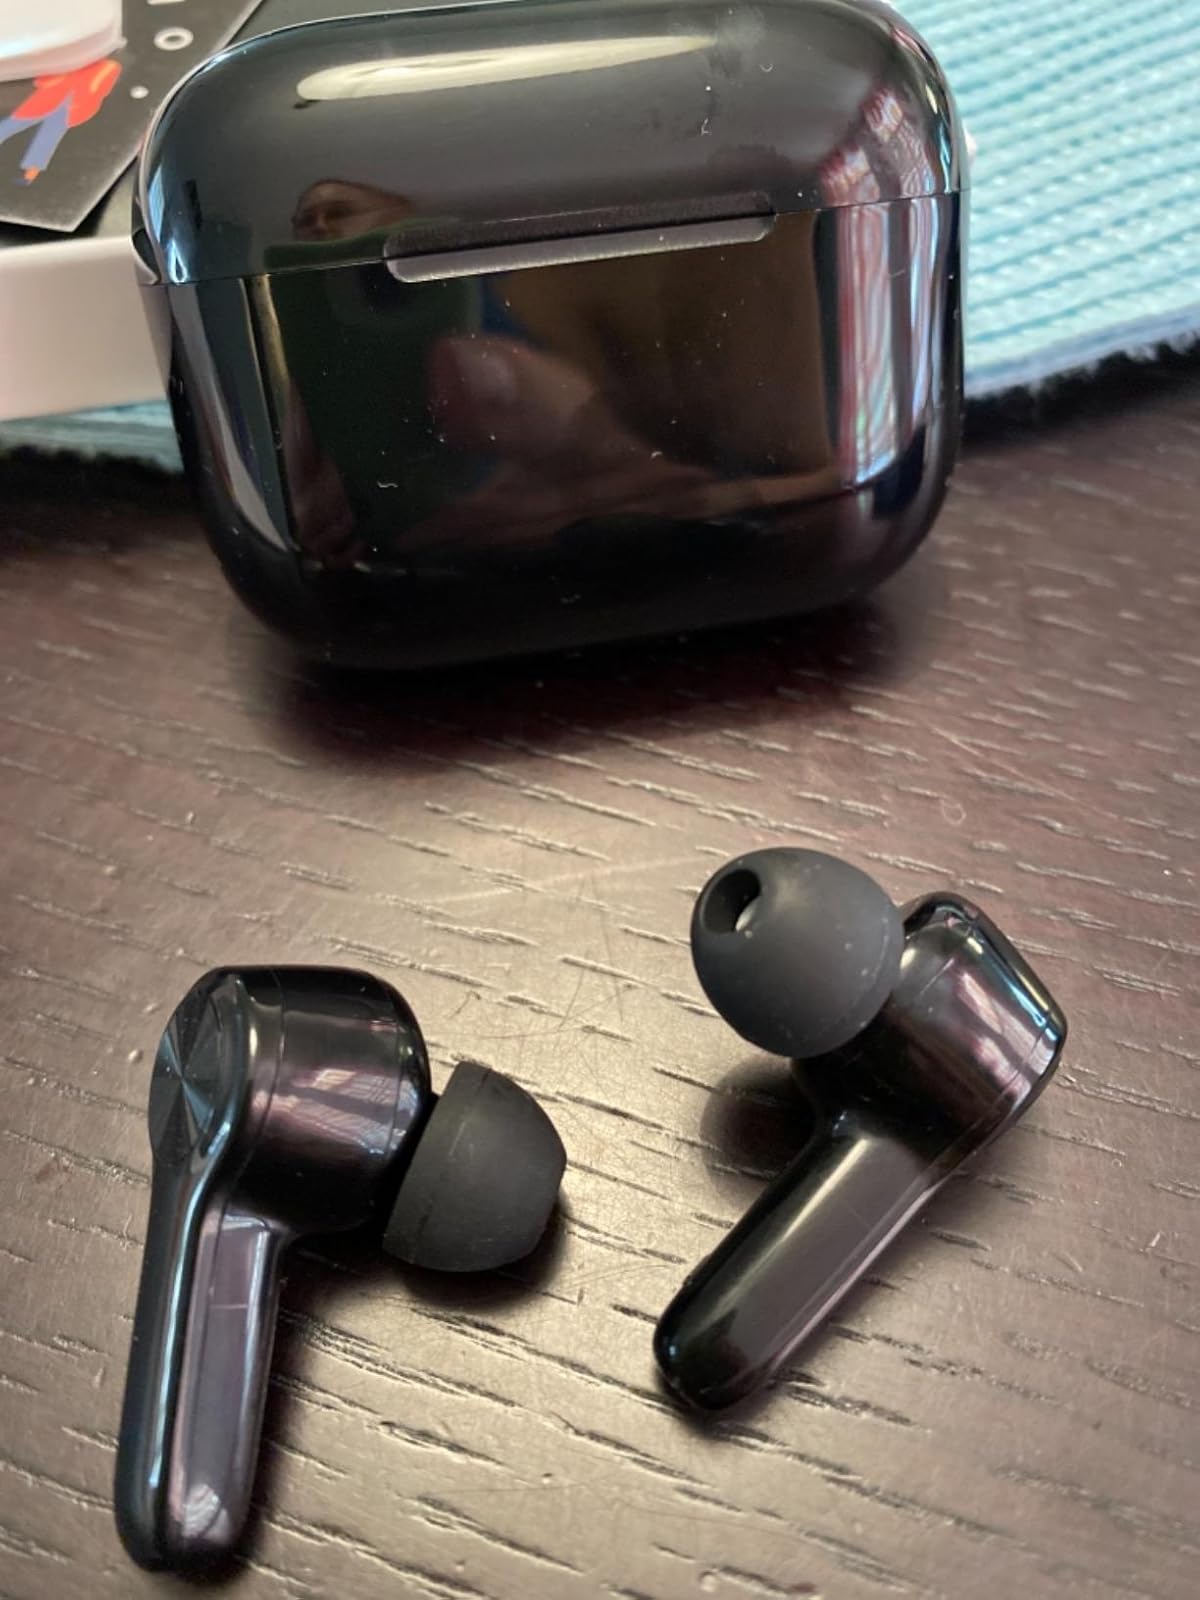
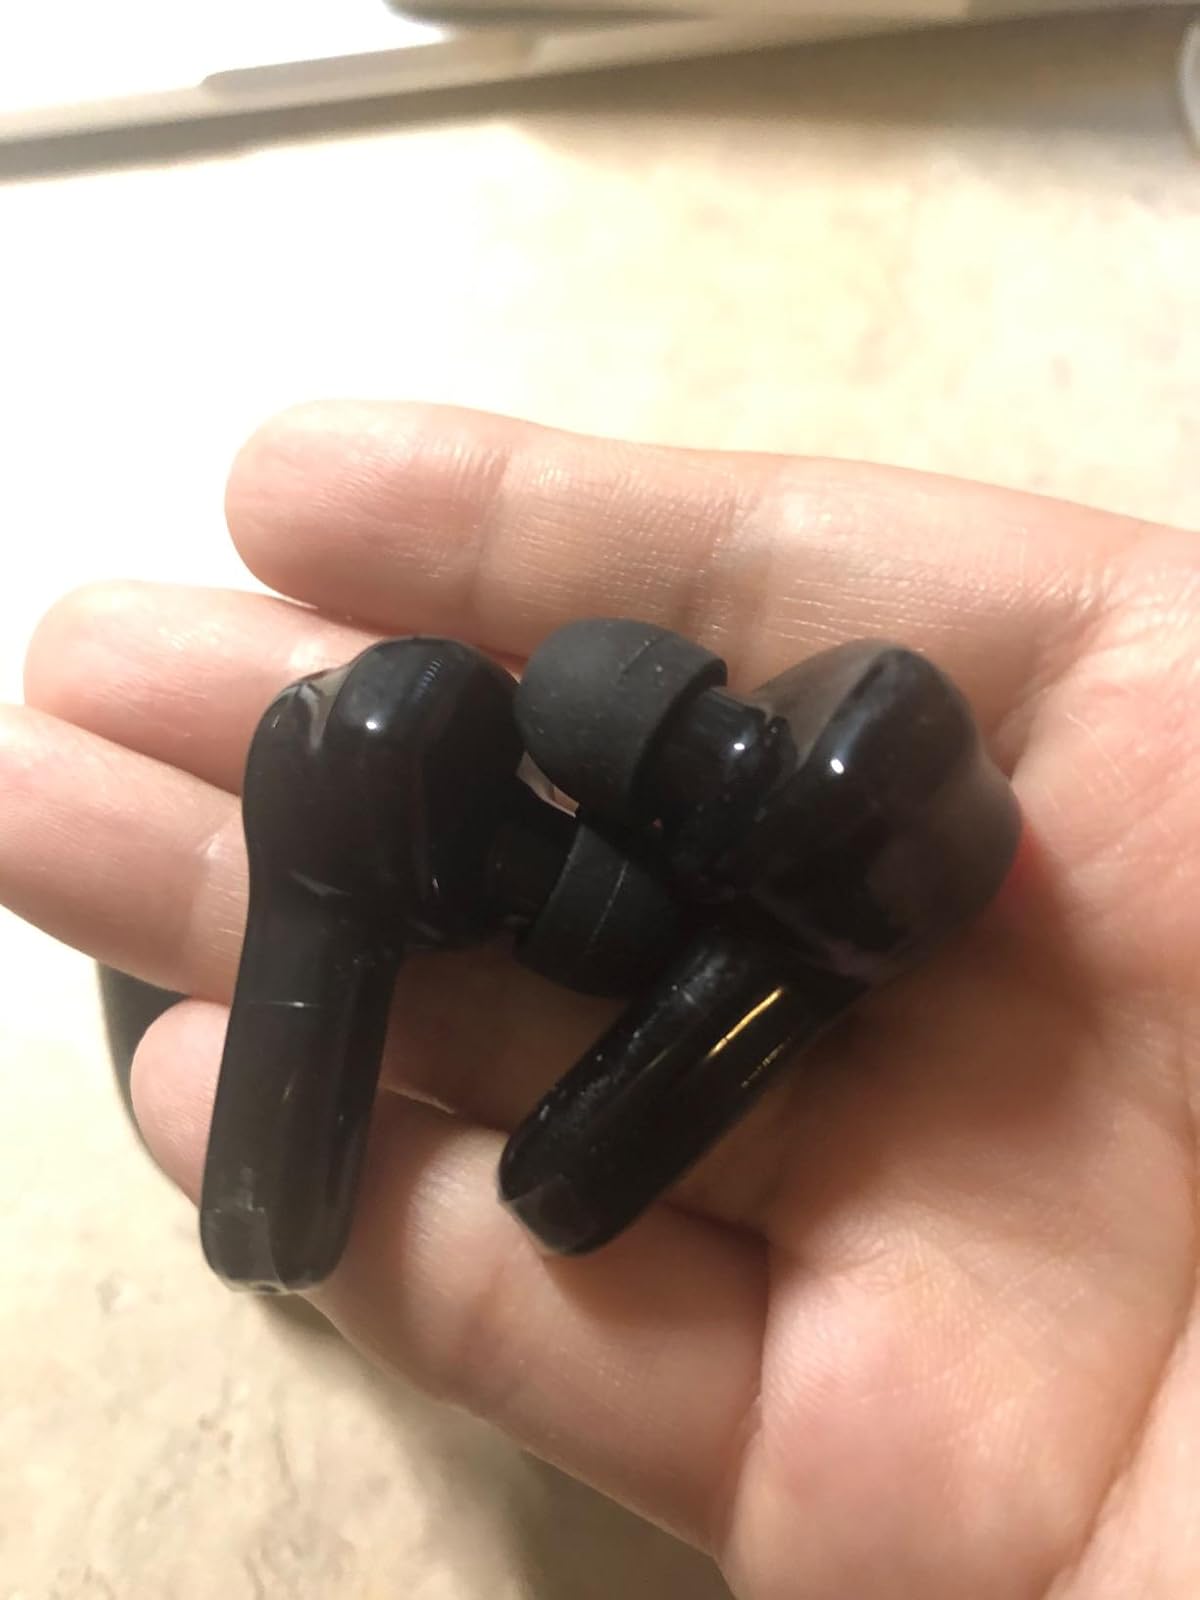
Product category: earbuds
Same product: yes